Battle of Cape St. Vincent (1797)

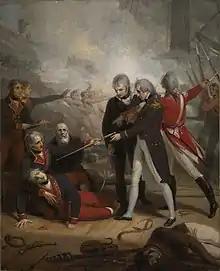
Nelson receives the surrender of the "San Nicholas", portrait by Richard Westall

By about 3:00, "Excellent" was already in close action with "San Nicolás" which, with foretop mast shot away, had encountered "Captain". "Excellent" fired broadsides into "San Nicolás" and then made sail to clear ahead. To avoid "Excellent", "San Nicolás" luffed up and ran foul of "San José", which had suffered the loss of mizzen mast and other damage.